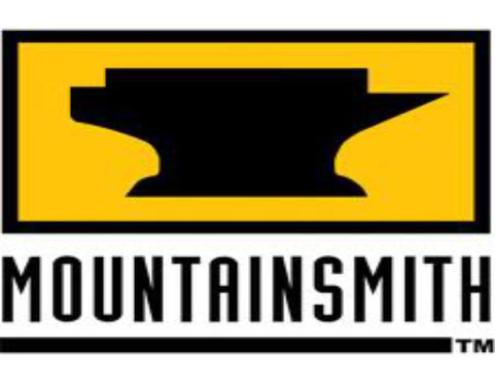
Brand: mountainsmith
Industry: Sports